Ruud de Wild

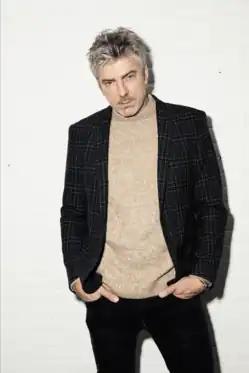
Ruud de Wild

Rudolf Alexander de Wild (born 24 April 1969) is a Dutch radio host. He is also a former DJ, VJ and was one of the faces of the now-defunct television network Talpa.